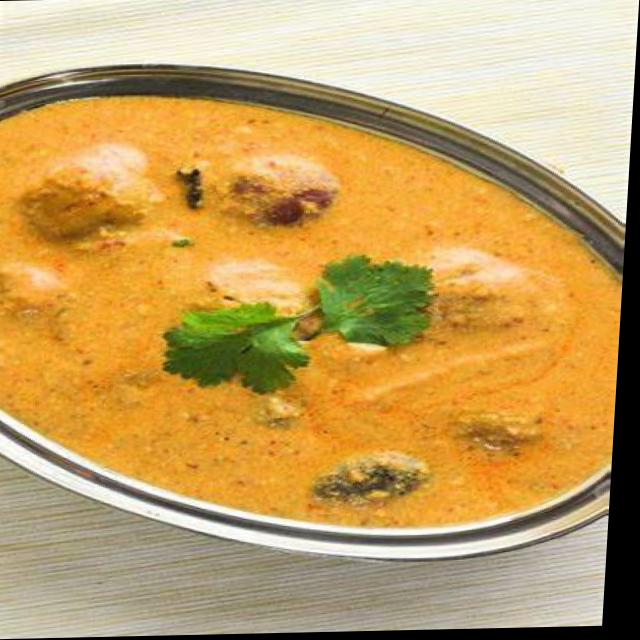
Dish: dum_aloo